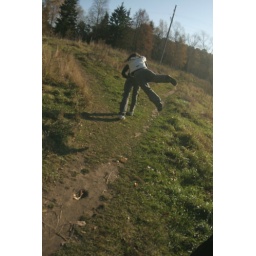
mitya's moscow photos taken while I was in Berlin@ Molodoy's lake house near moscow